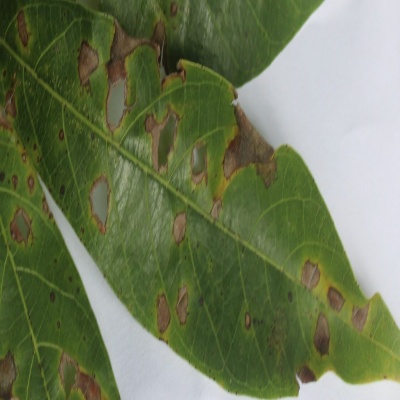
Crop: Cassava
Condition: brown spot